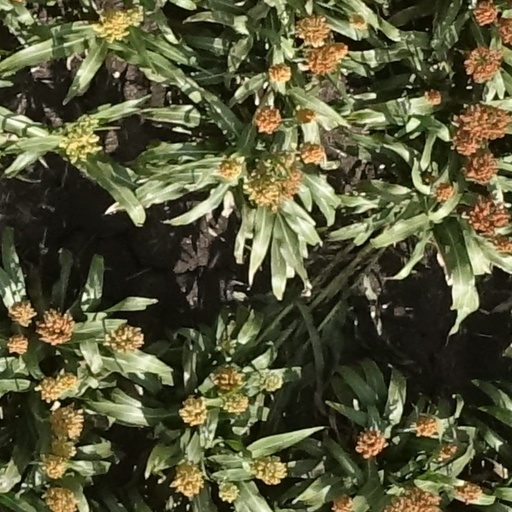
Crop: sorghum